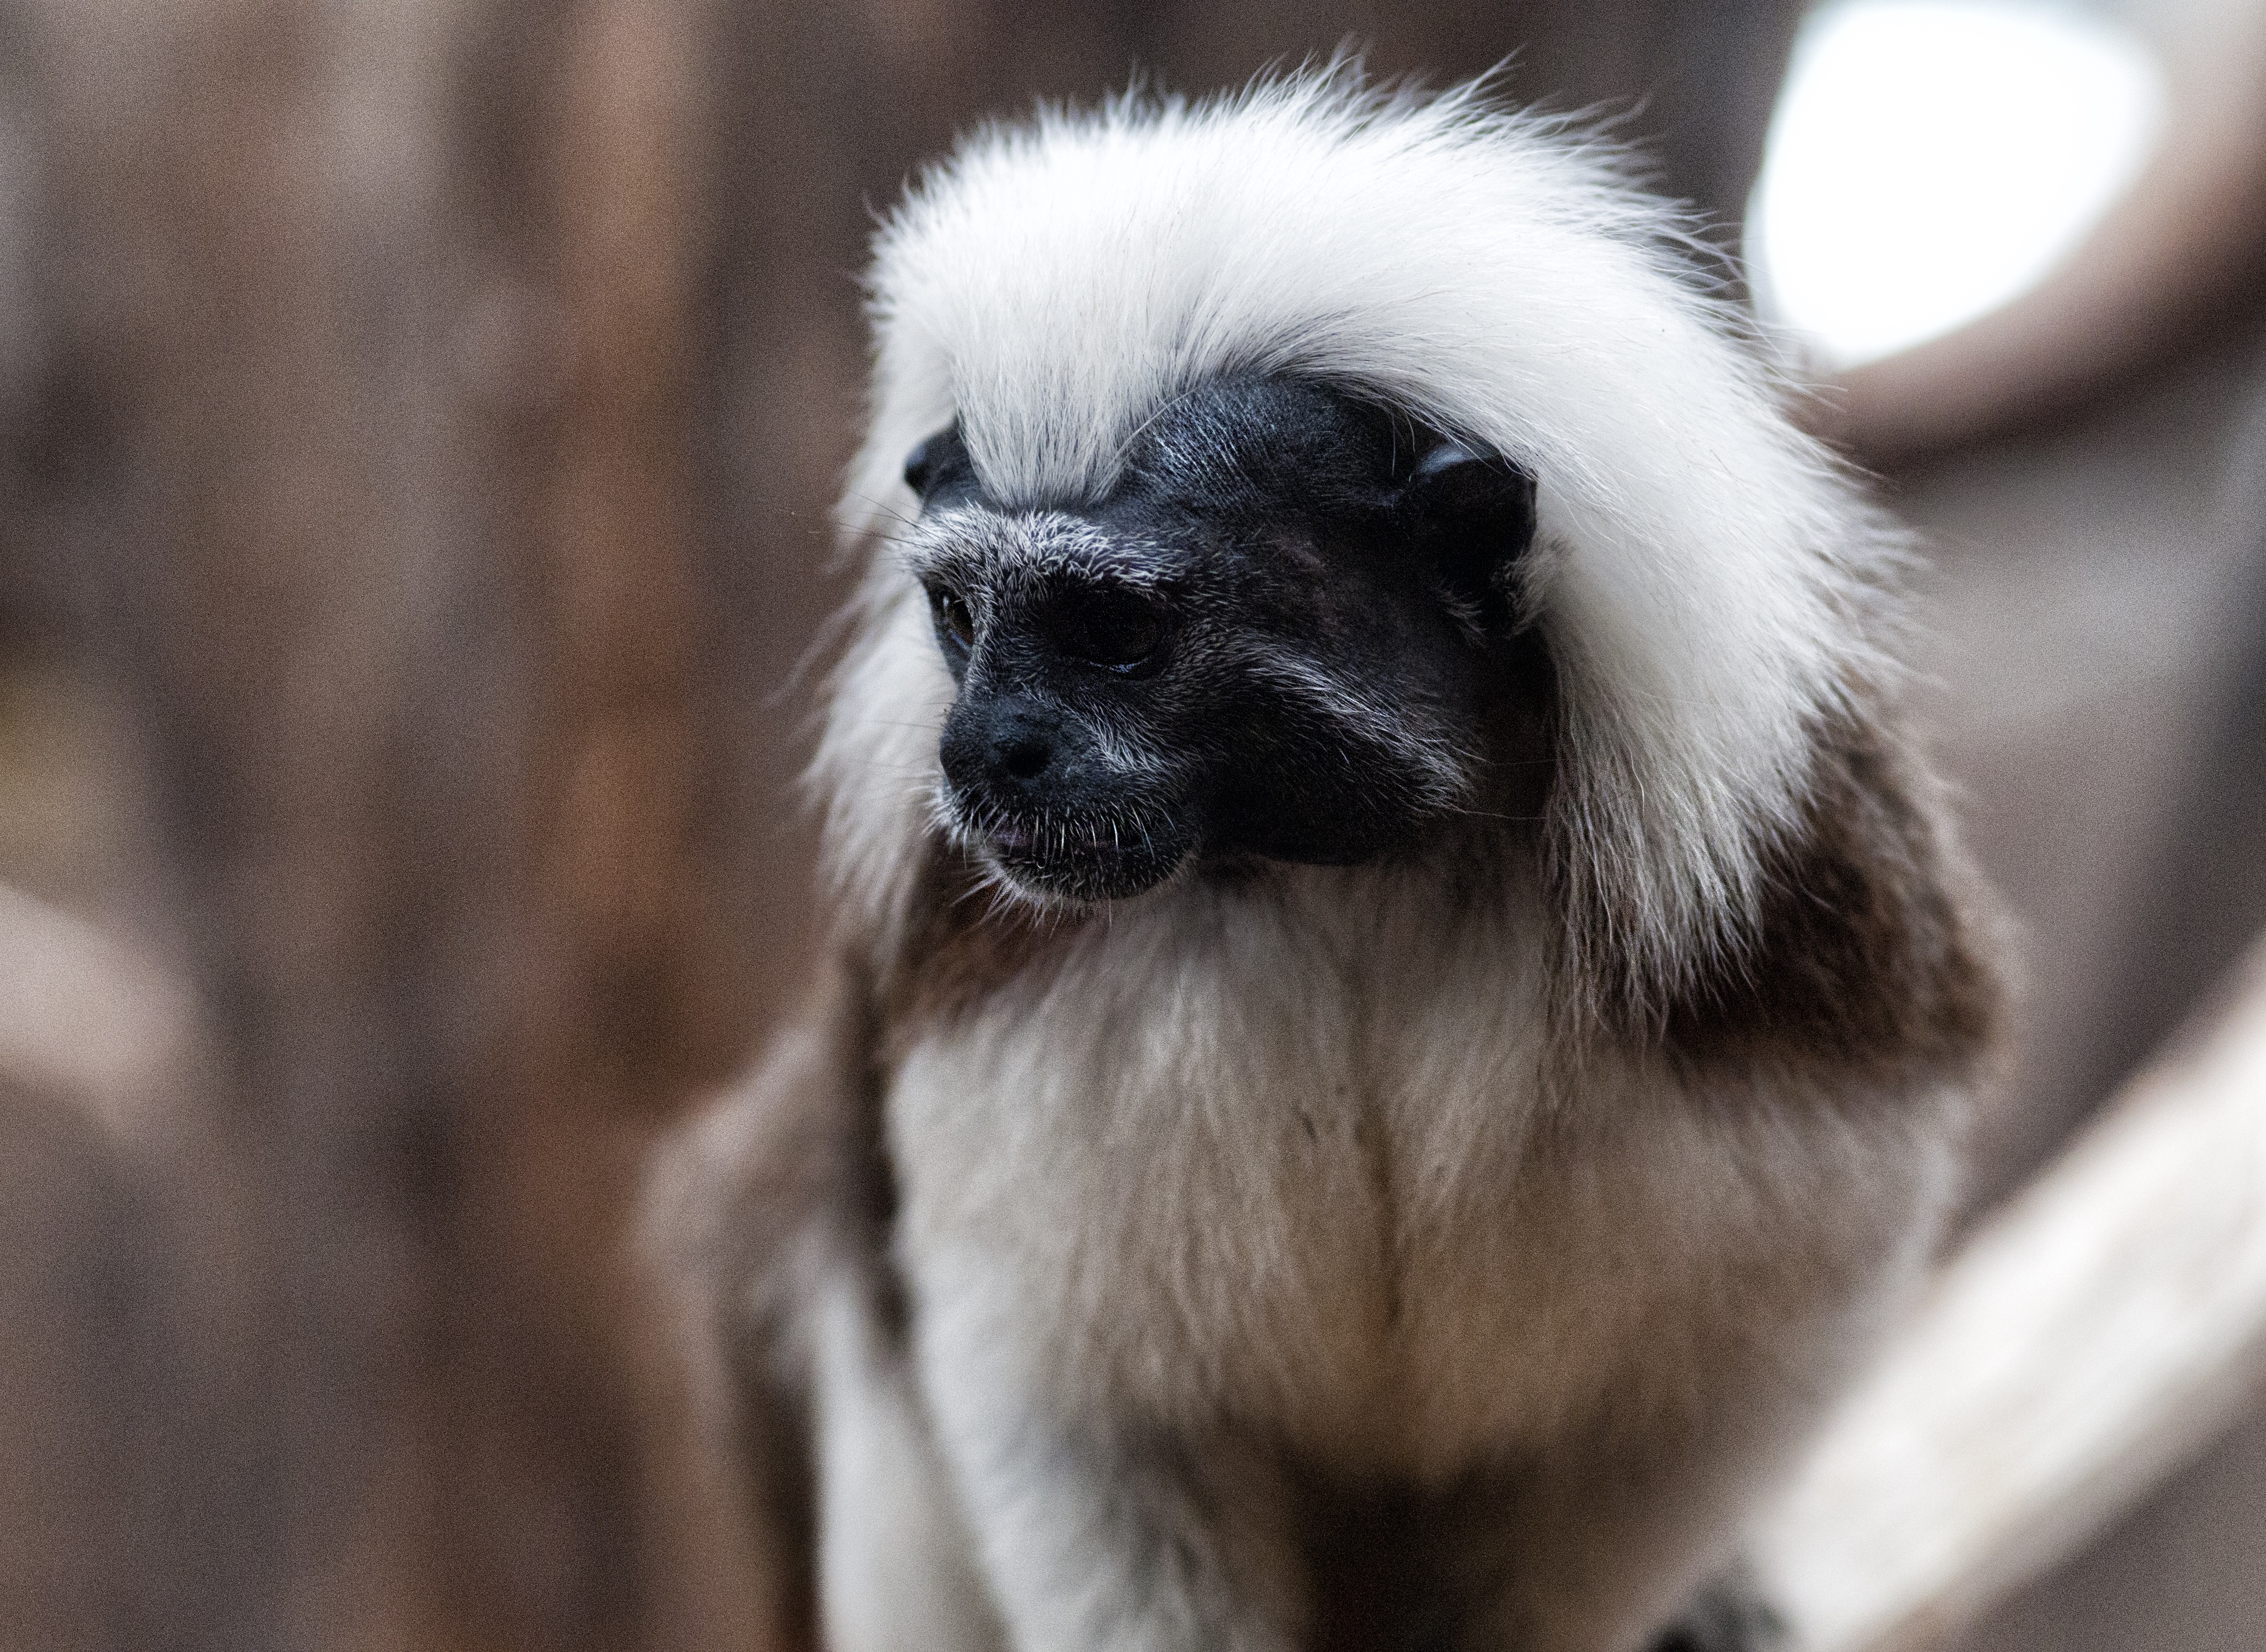
animal, wildlife, mammal, monkey, fauna, primate, close up, gibbon, vertebrate, lemur, macaque, petit, tamarind pinche, cotton headed tamarin